Estonian Land Reform of 1919

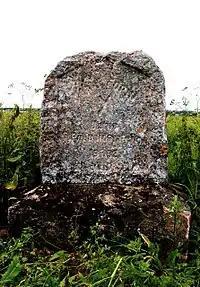
A landmark erected on the 10th anniversary of the land reform by farmers in Uhtna

The Estonian Land Reform Act 1919 was a land reform act passed in Estonia on 10 October 1919, shortly after the country had gained independence in the previous year. The act expropriated land from the mostly ethnic Baltic German landowners which had previously made up much of the local landowning elite. As part of the implementation of the act the government distributed the nationalised land to mainly ethnic Estonian small farmers.